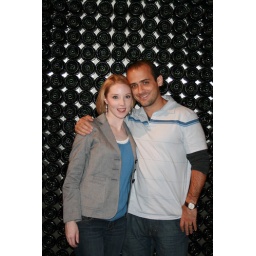
Posing in front of the wine bottle wall